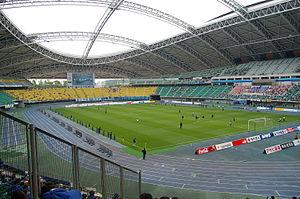
Le stade d'Oita, surnommé le Grand œil en raison de sa forme, est un stade de 40 000 places situé à Ōita au Japon. Le stade d'Oita est utilisé principalement pour le football, il est l'enceinte de l'Oita Trinita.
La Coupe du monde de rugby à XV 2019 masculine a lieu au Japon, du 20 septembre au 2 novembre 2019. Il s'agit de la neuvième édition de cette compétition disputée tous les quatre ans depuis 1987, et la première organisée en Asie. Elle est remportée par l'Afrique du Sud qui bat l'Angleterre 32 à 12 en finale le 2 novembre à Yokohama et s'adjuge le titre pour la troisième fois après 1995 et 2007, rejoignant au palmarès la Nouvelle-Zélande, l'autre équipe triple championne du monde.